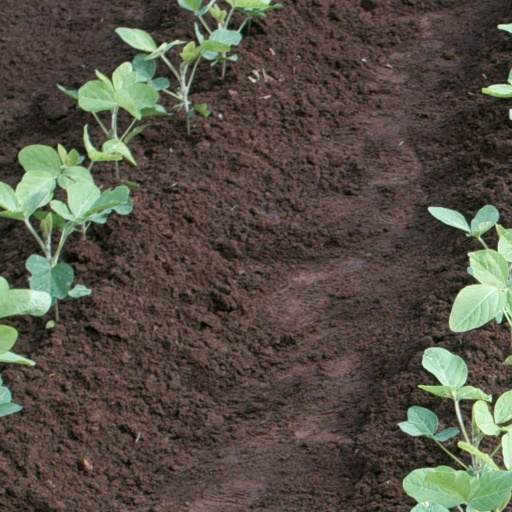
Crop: soybean